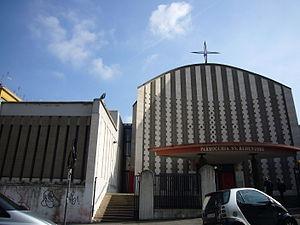
Le titre cardinalice de Santissimo Redentore a Val Melaina a été créé par Jean-Paul II le 26 novembre 1994. Il est rattaché à l'église Santissimo Redentore qui se trouve dans le quartier Monte Sacro au nord de Rome.